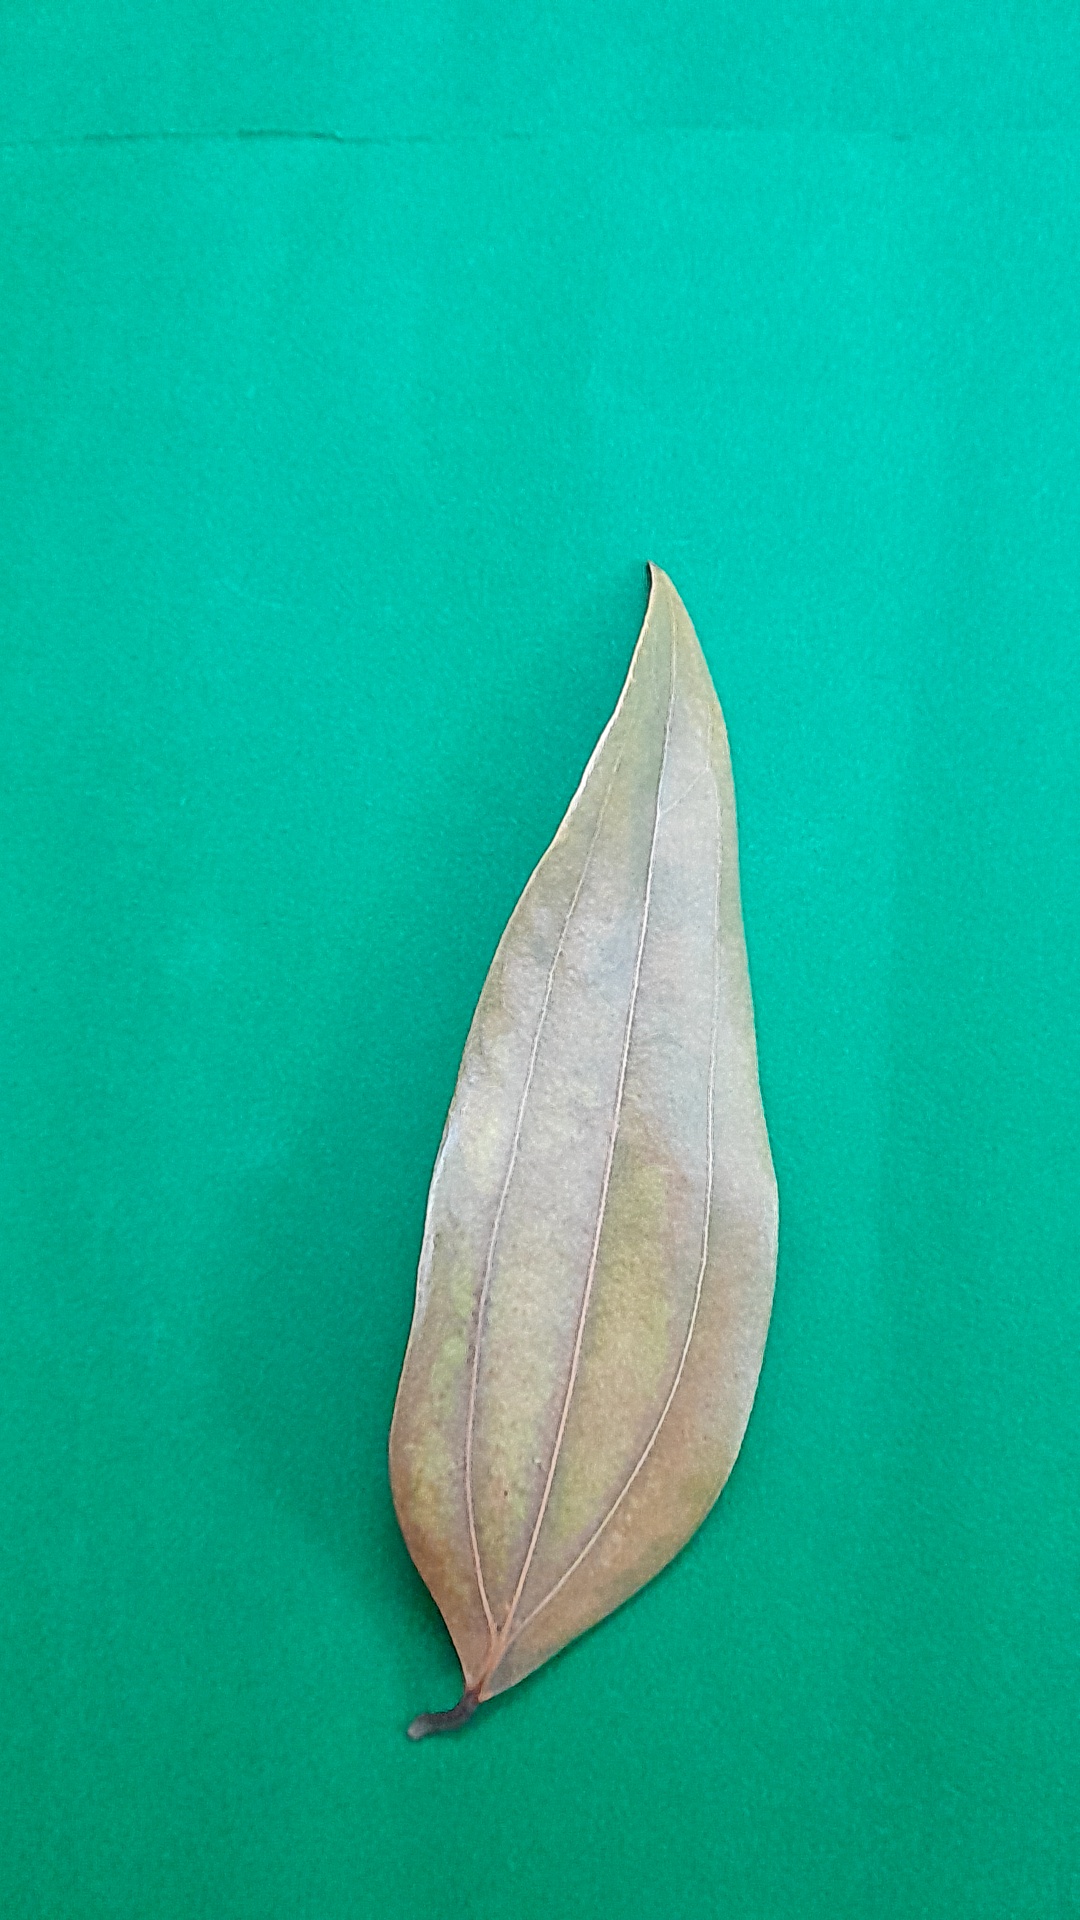
Label: Dry Leaf